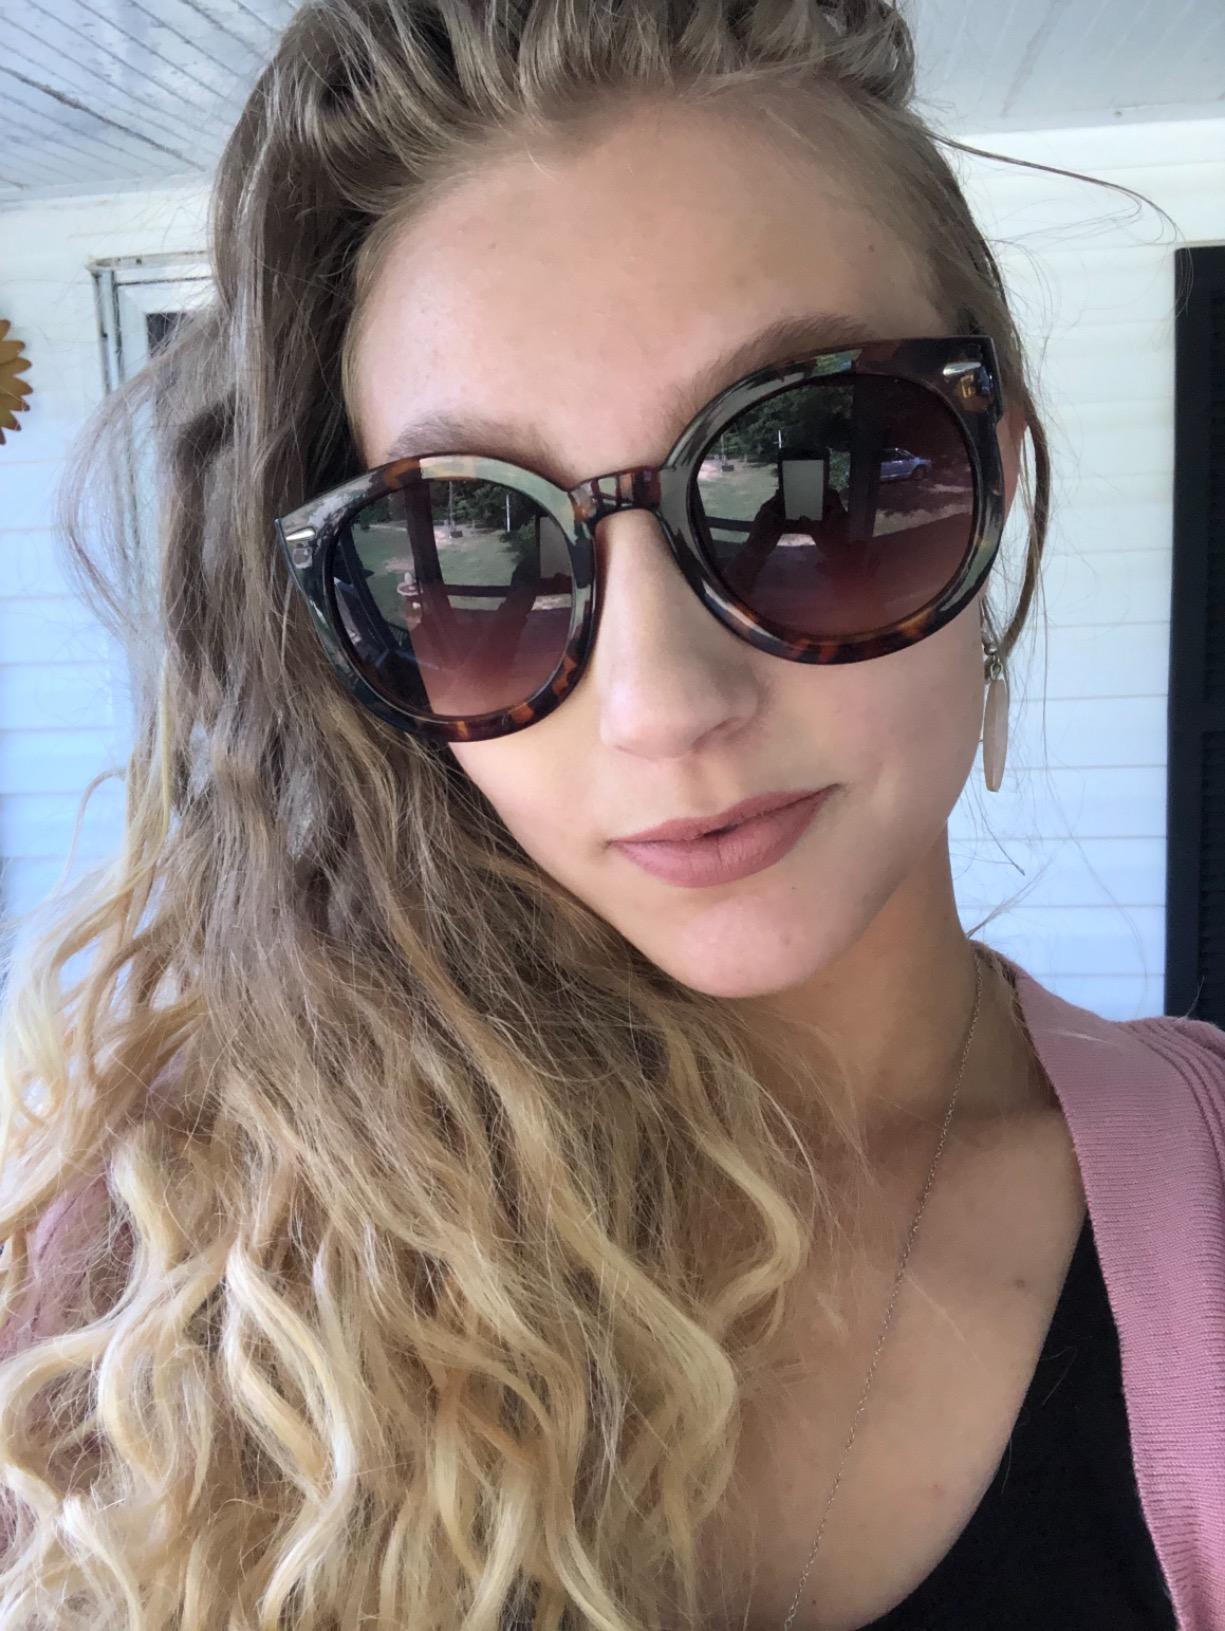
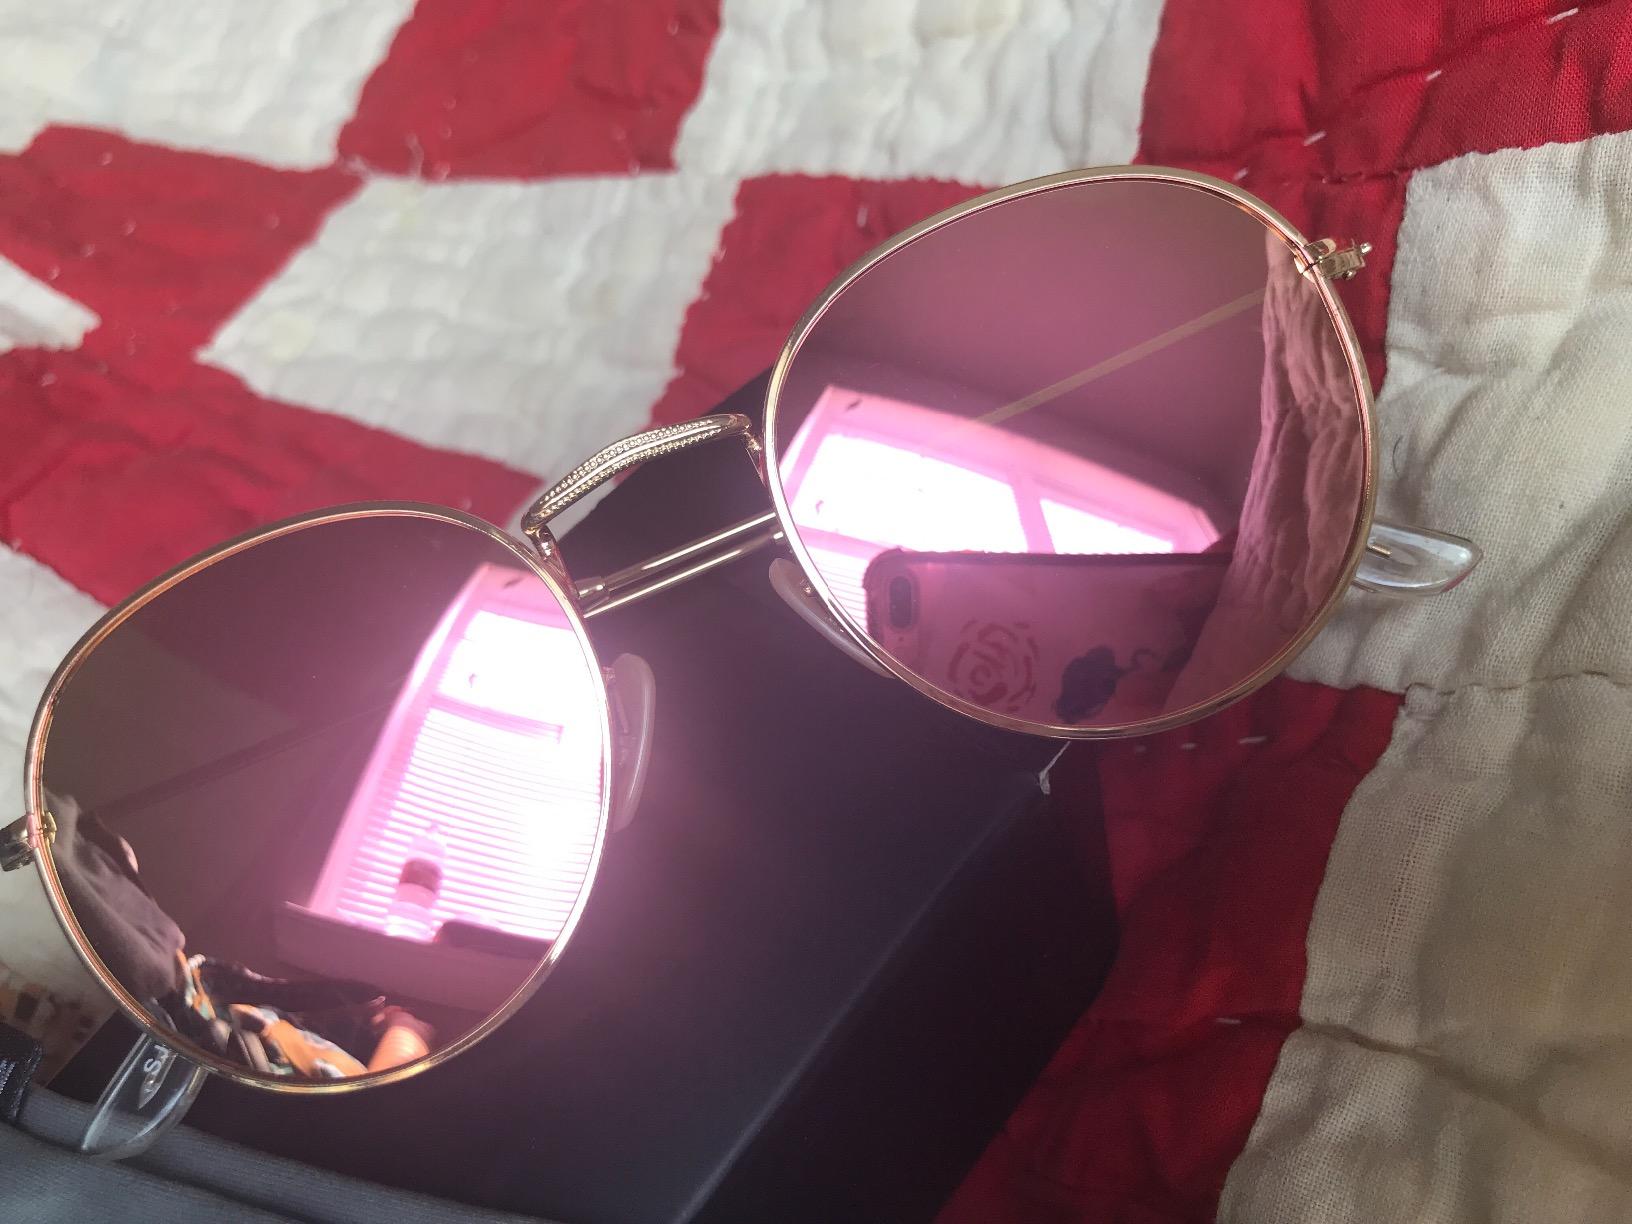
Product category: accessories_sunglasses
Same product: no